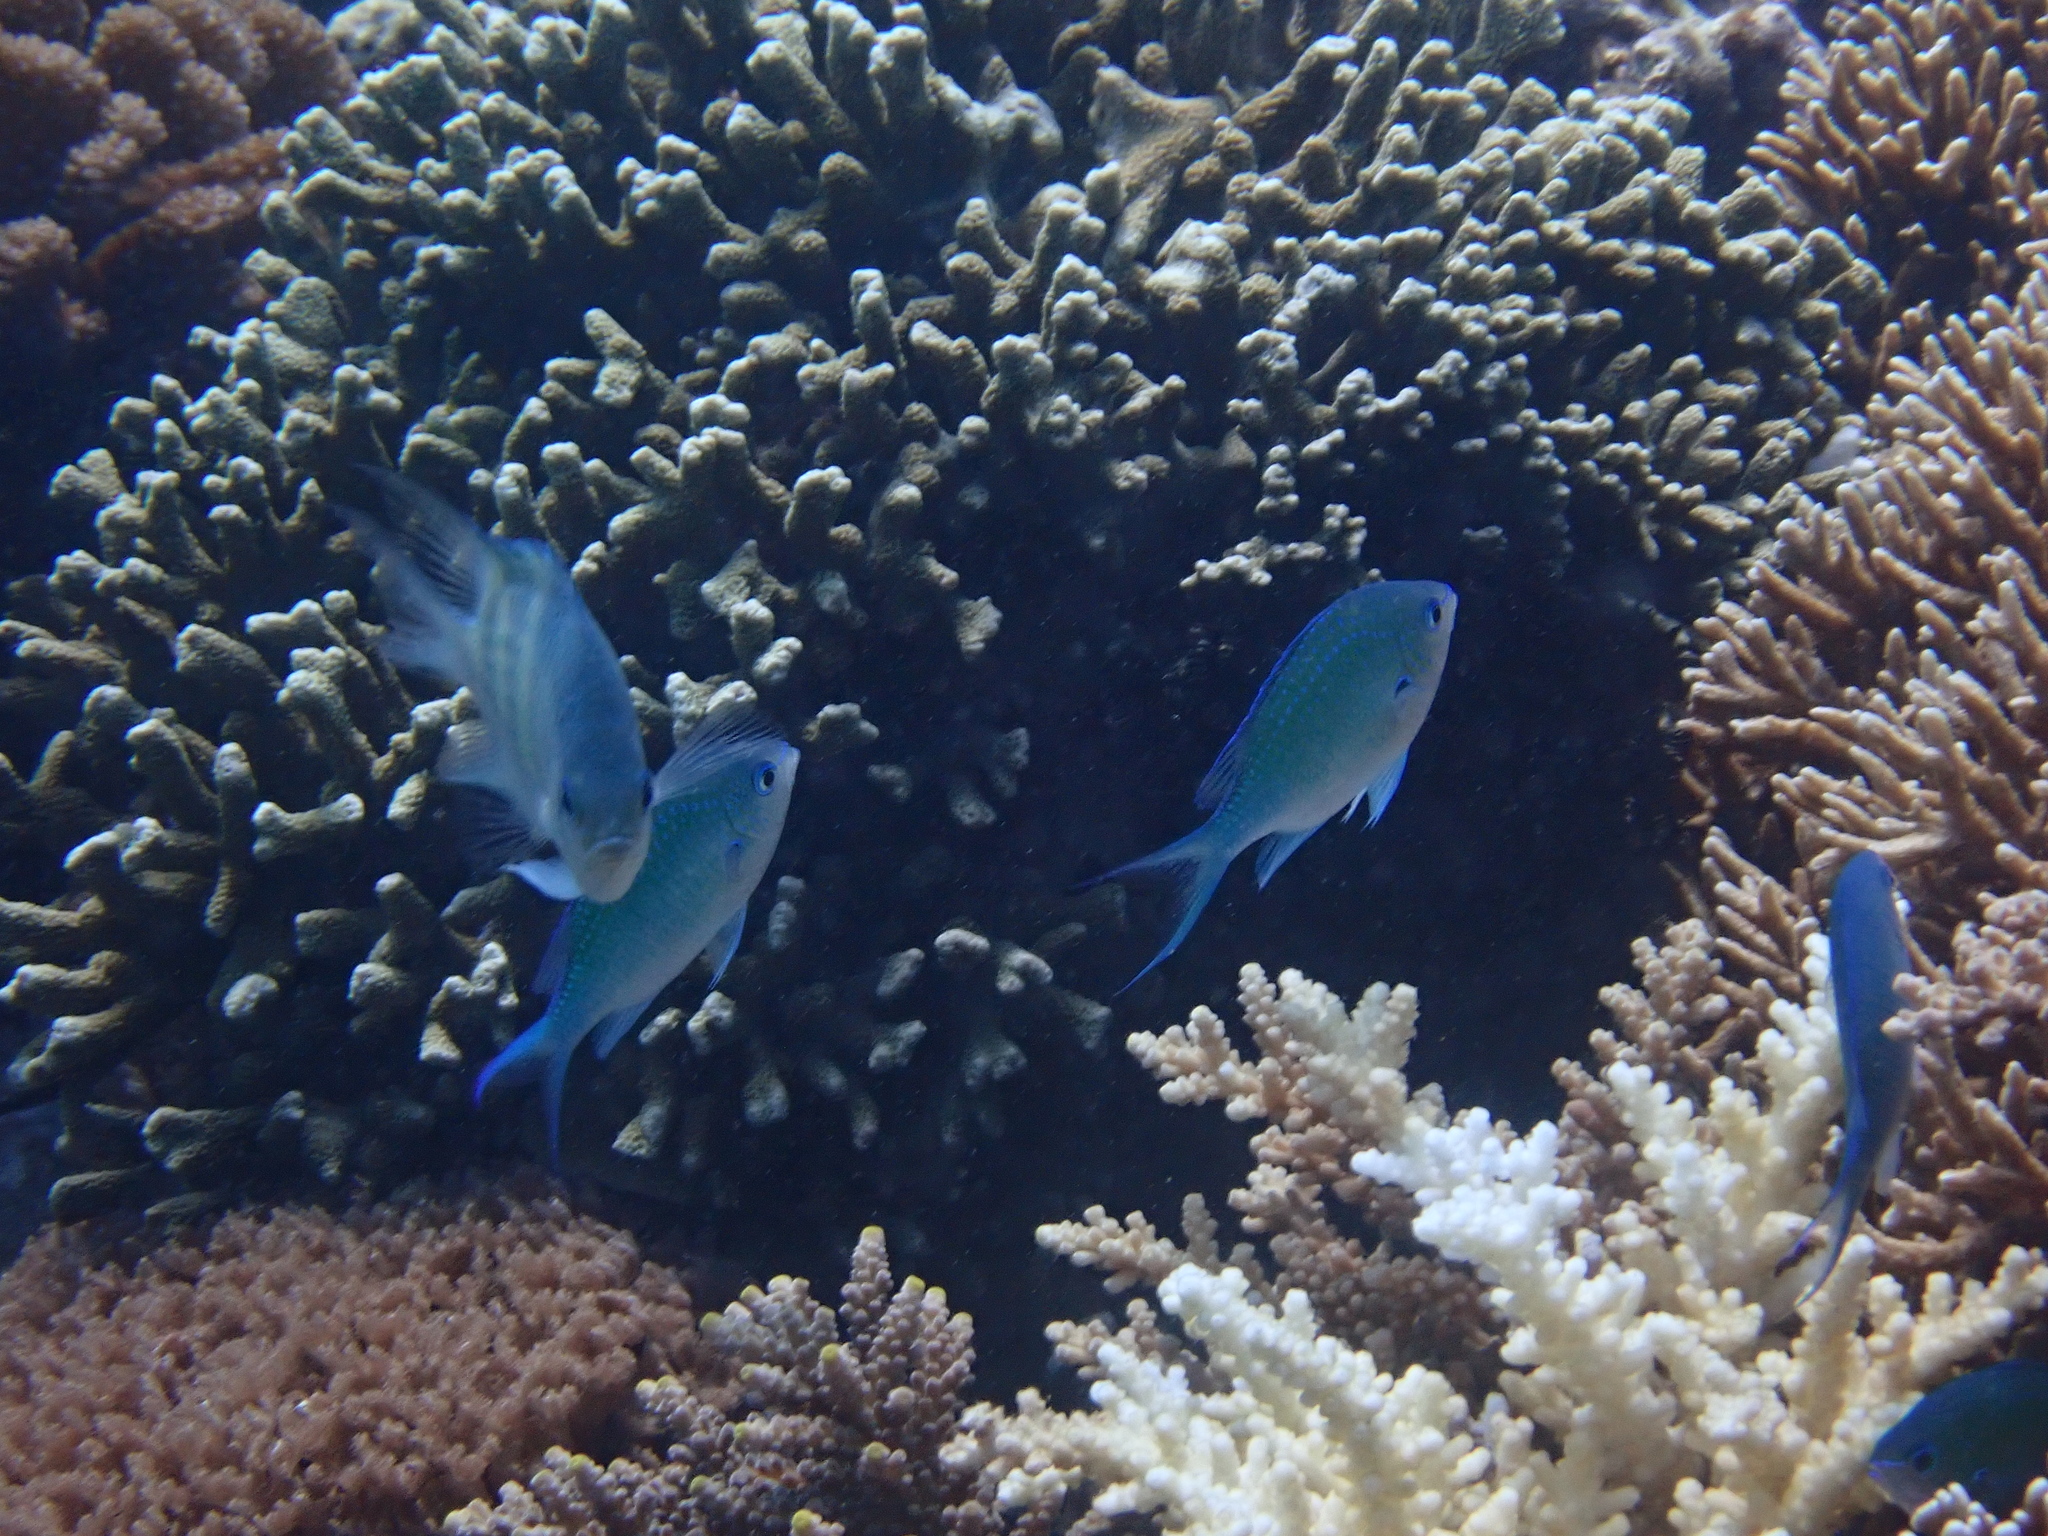
Chromis viridis (Blue-green Chromis)